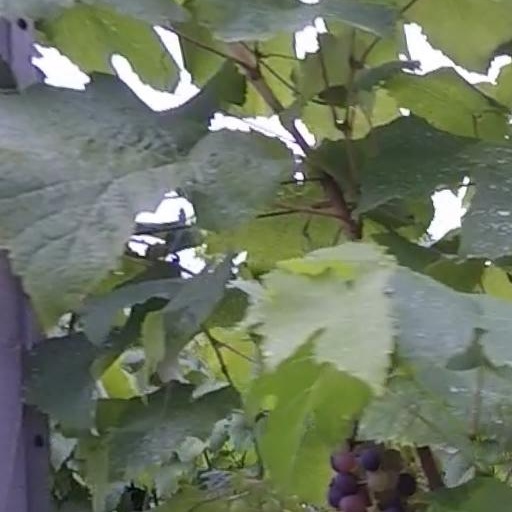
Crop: grape